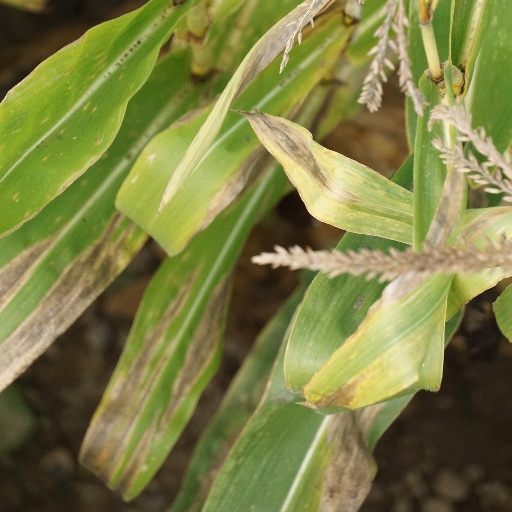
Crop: maize; corn